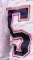
Number: 5